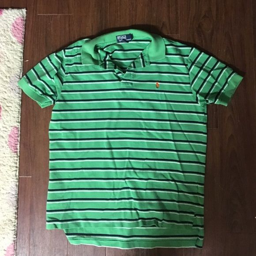
men 's polo shirt this green and blue striped polo is great for work and in great condition !